The Strong National Museum of Play

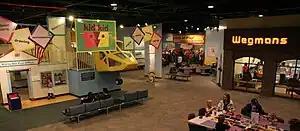
One area of the museum

The museum's exhibits are immersively themed to video games, storybooks, television shows, education, nature, history, comic books, carousel and train rides, and children's lifestyles. eGameRevolution is the first permanent video game exhibit in the US and includes the World Video Game Hall of Fame. The National Toy Hall of Fame is at the museum. Dancing Wings Butterfly Garden features thousands of butterflies, and is the largest indoor butterfly garden in New York. The Berenstain Bears: Down a Sunny Dirt Road is an original, permanent exhibit produced in partnership with the Berenstain family.